Rozhok

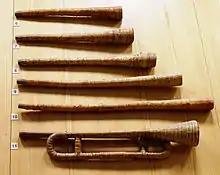
Rozhoks from the Russian Ethnographic Museum, first half of 20th century

The rozhok is an ancient Russian wooden trumpet, a relative of the cornett, which has remained in continuous use until the present day.